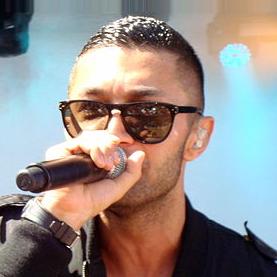
Age: 27